Teatro Reinach

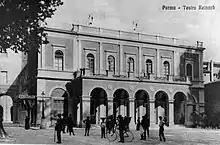
Teatro Reinach

The Teatro Reinach (also known as the Politeama Reinach) was a theater in Parma, Italy that was designed by architect Pancrazio Soncini. Built in 1871, the venue was host to performance of operas, ballets, plays, and concerts. It was destroyed in 1944 during an air raid in World War II.